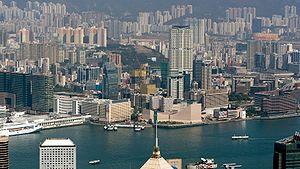
Tsim Sha Tsui, souvent abrégé TST, est un espace urbain localisé dans le sud de Kowloon, à Hong Kong. Cet espace fait administrativement partie du district Yau Tsim Mong.